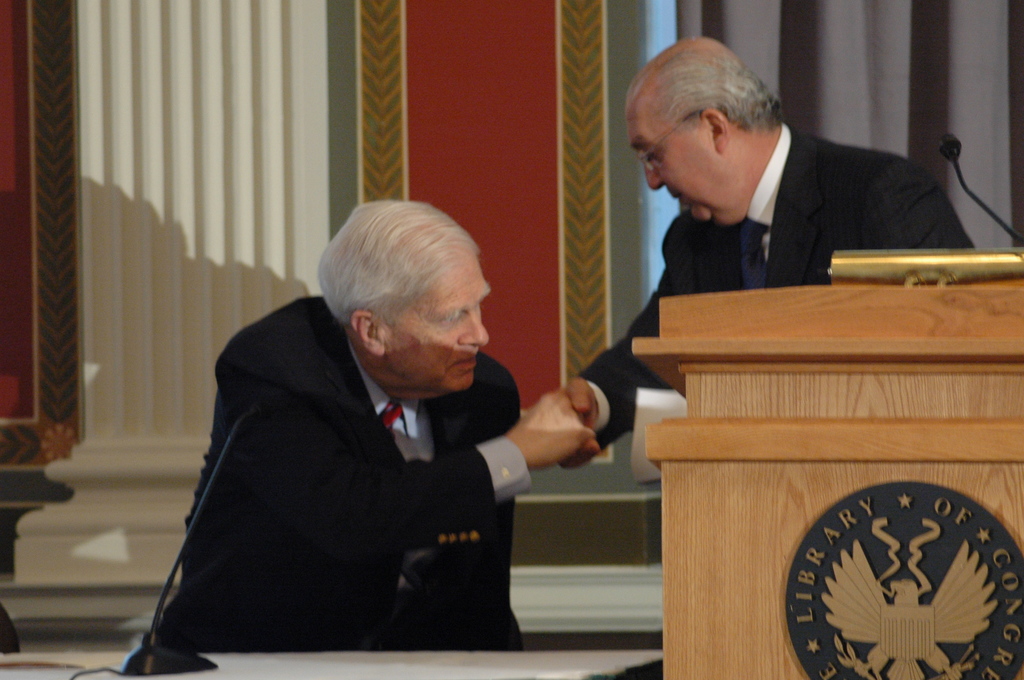
Label: others